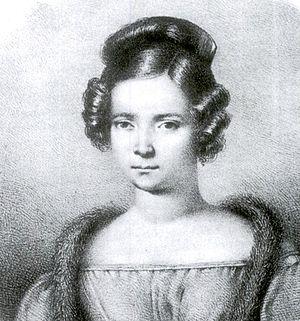
Luigia Boccabadati est une cantatrice italienne qui s'est produite au début du XIXᵉ siècle.